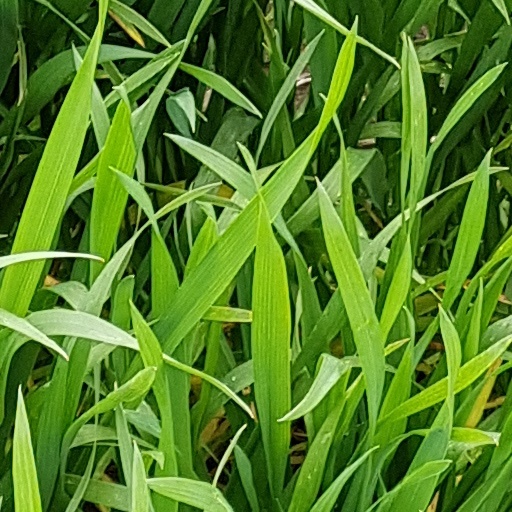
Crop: wheat